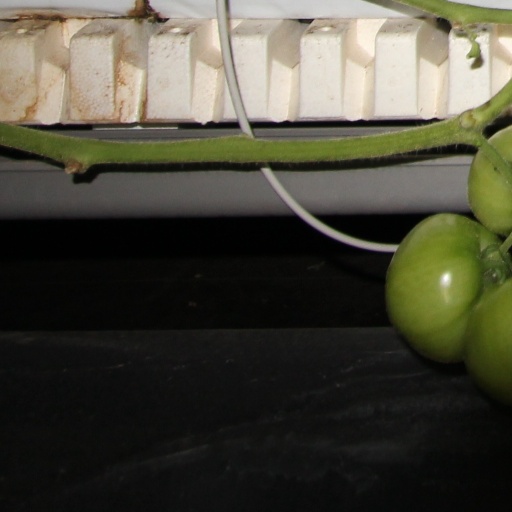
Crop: tomato